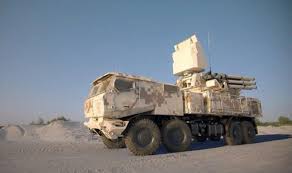
Label: Air Defense